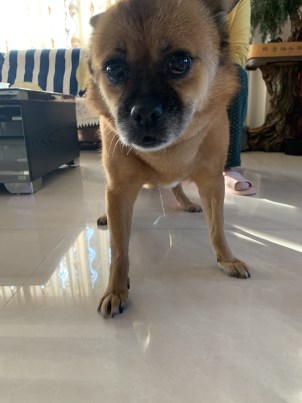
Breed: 3336-n000121-chinese_rural_dog